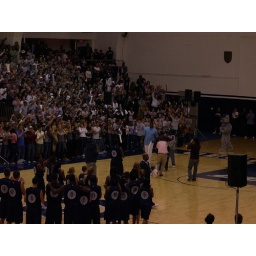
Surprise of the night: PATRICK EWING! (Note: Even Pops was standing in the balcony [top of screen toward the middle].)